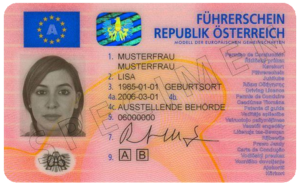
Le permis de conduire est un droit administratif donnant autorisation de conduire certains véhicules motorisés tels que automobile, motocyclette, cyclomoteur, camion ou autobus, dans un ensemble de pays. La délivrance du permis de conduire peut être soumise selon les cas et les lois locales à un test d'aptitude à la conduite de niveau de difficulté variable ainsi qu'à des exigences d'âge minimal. Il peut se terminer avec certaines infractions, après une période de temps échue ou à un certain âge. En cas d'accident l'absence de permis du conducteur impliqué entraîne l'annulation de l'assurance et les coûts — dommages matériels propres, dommage corporels propres et dommages matériels et corporels aux tiers — à la charge de l'individu responsable peuvent s'élever à un million d'euros et endetter le contrevenant à vie, notamment en France. Des sanctions pénales sont également prévues.
Le permis de conduire européen est une refonte et une simplification du permis de conduire qui homogénéise les différents permis qui étaient en vigueur dans les États membres de l'Espace économique européen. Il possède la forme d'une carte de crédit avec une photo et peut contenir une micro-puce. Il a été introduit pour remplacer les 110 différents modèles de permis qui étaient utilisés par les 300 millions de conducteurs de l'EEE. L'objectif principal étant de réduire le risque de fraude.